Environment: real
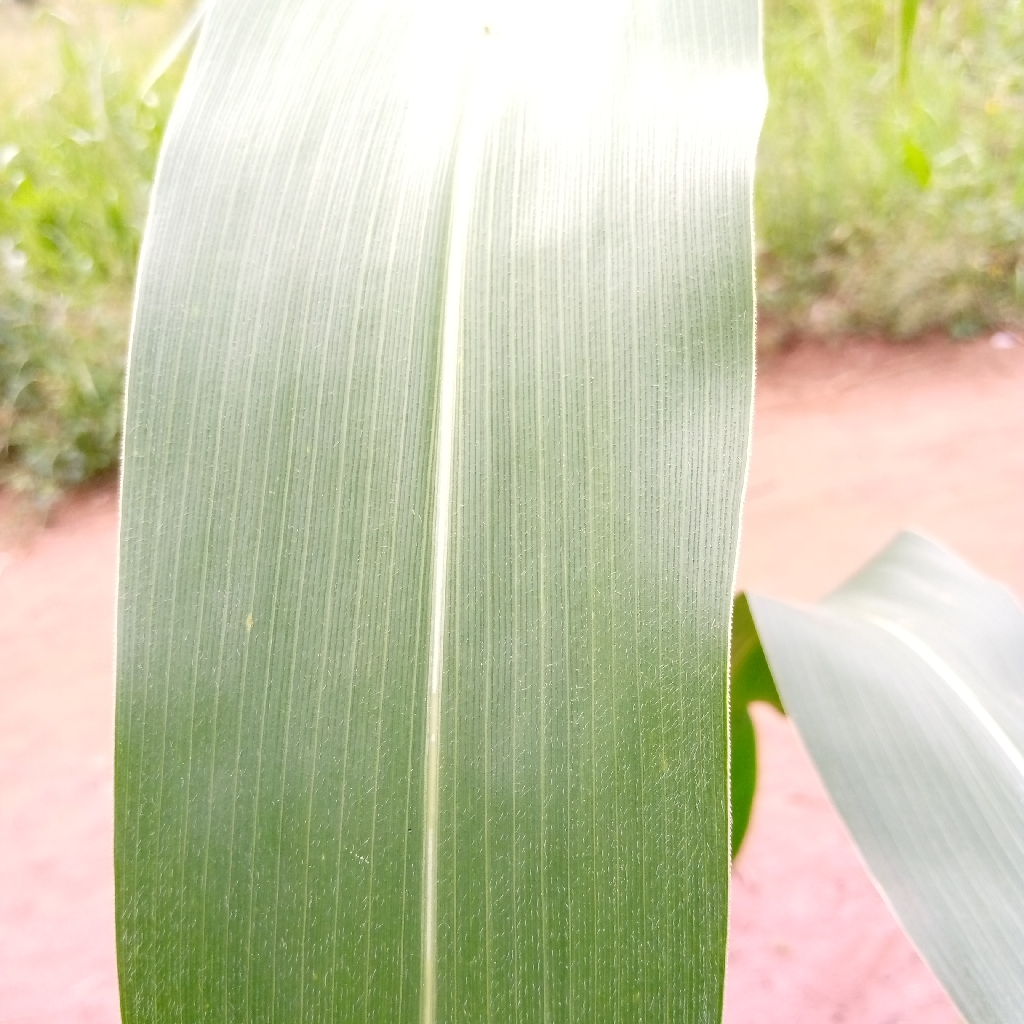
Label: healthy